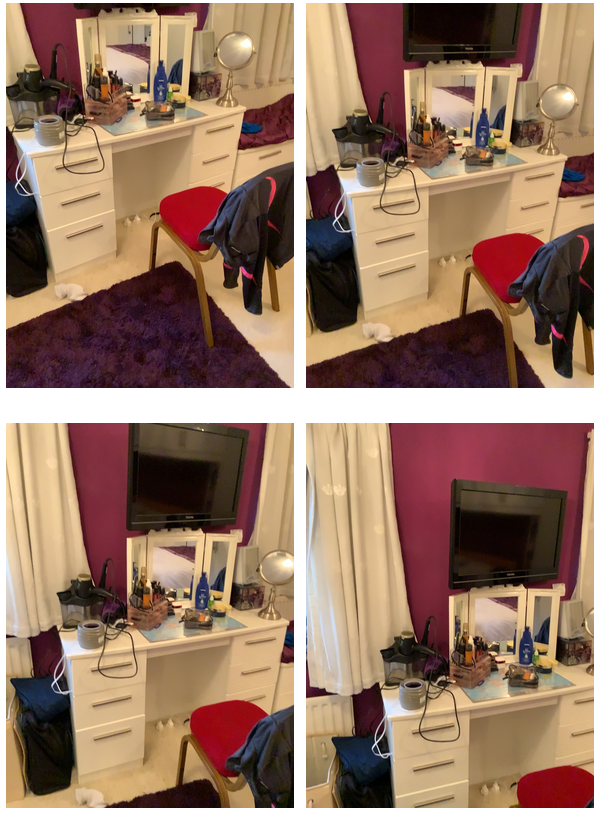Task instruction: Power on the hair dryer.
Answer: {"task_instruction": "Power on the hair dryer.", "nodes": ["outlet", "hair dryer"], "edges": [{"functional_relationship": "providepower", "object1": "outlet", "object2": "hair dryer", "spatial_relations": ["lower_than", "right_of"], "is_touching": false}], "action_type": "insert", "function_type": "power_supply"}